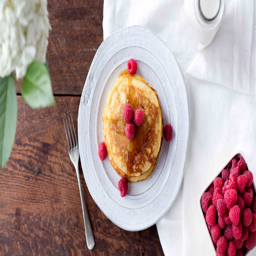
paleo pancakes : best breakfast for disease cause ?